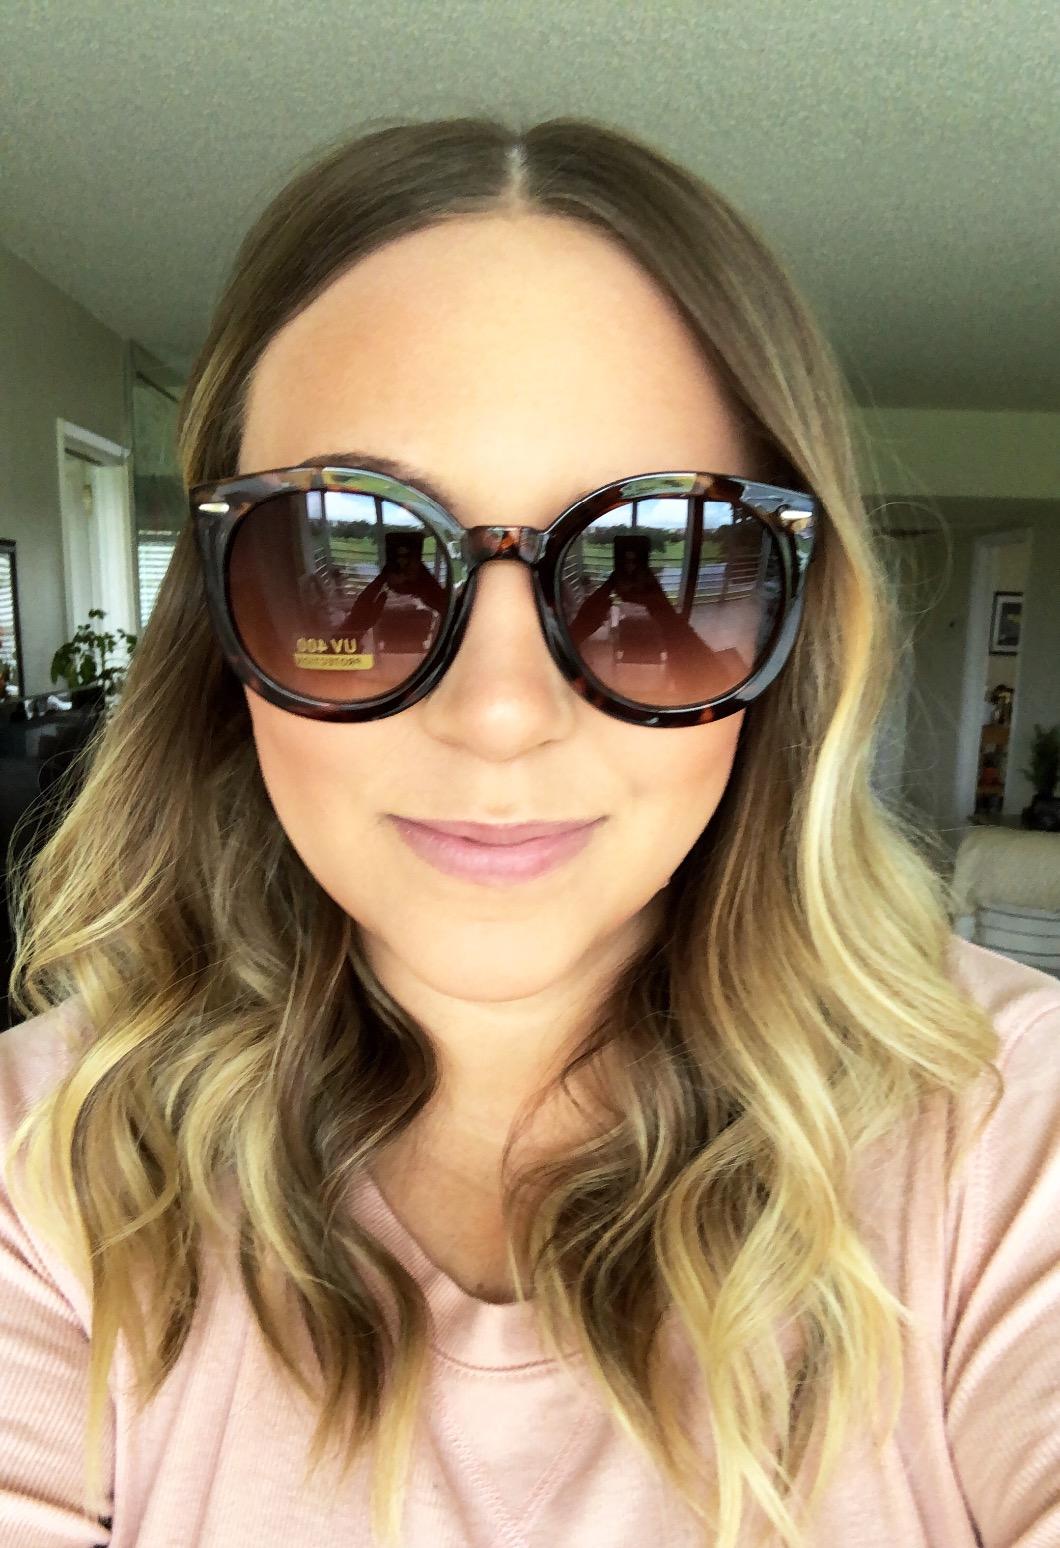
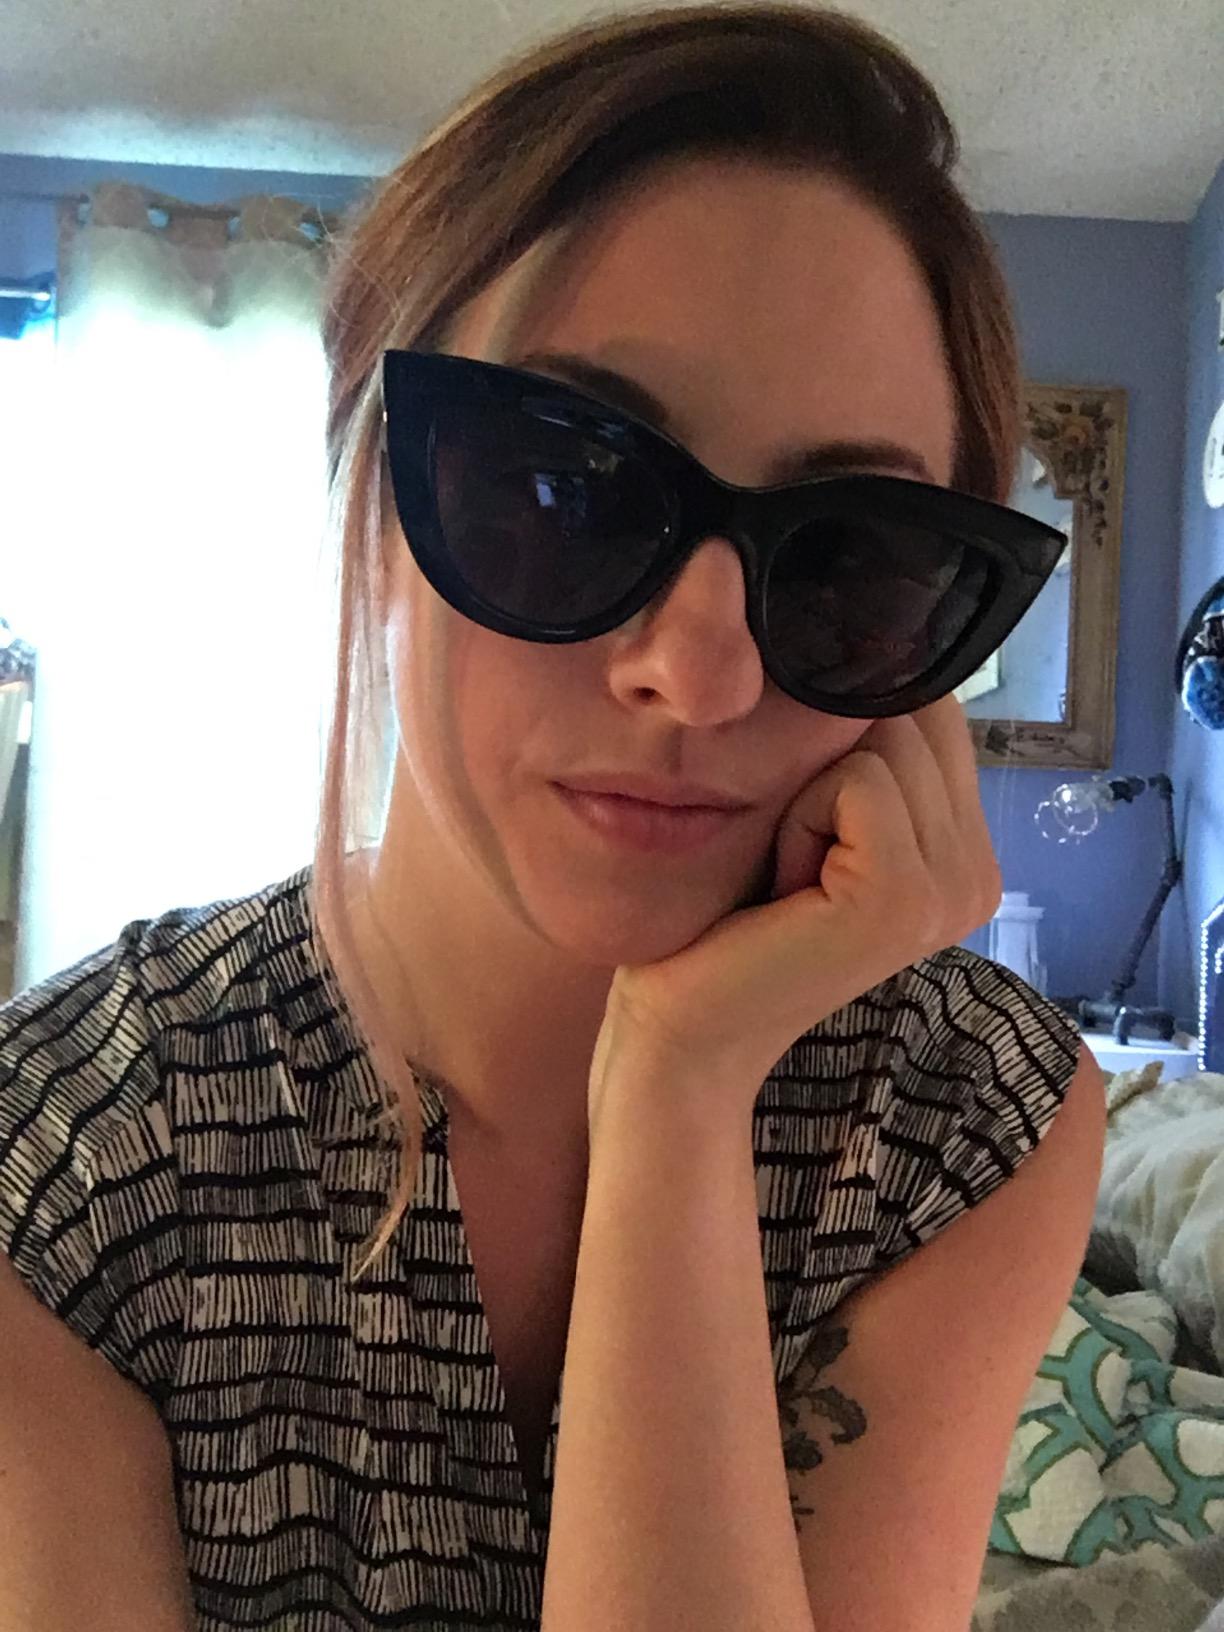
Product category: accessories_sunglasses
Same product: no